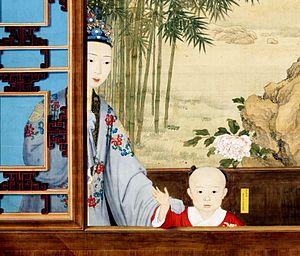
L'Impératrice Xiaoyichun, du clan Weigiya de la Bannière bordée de jaune Mandchous, était une consort de l'empereur Qianlong. Elle était de 16 ans sa cadette.